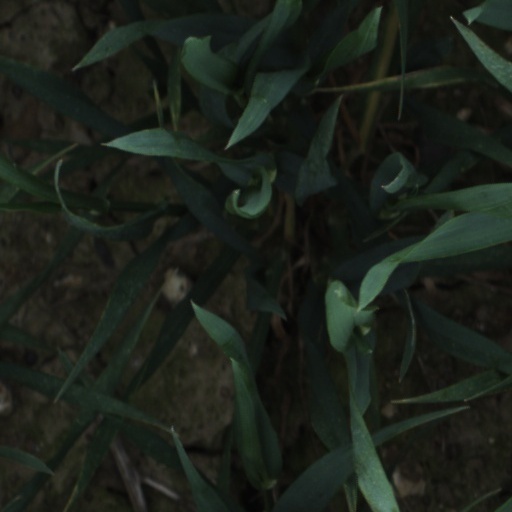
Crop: wheat